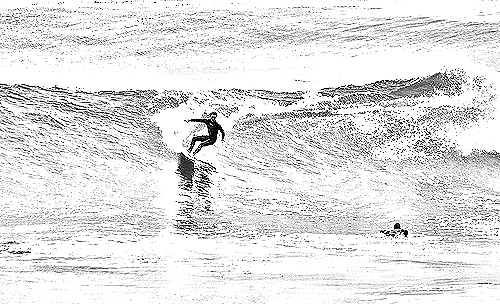
Portrait style: Sketch Portrait